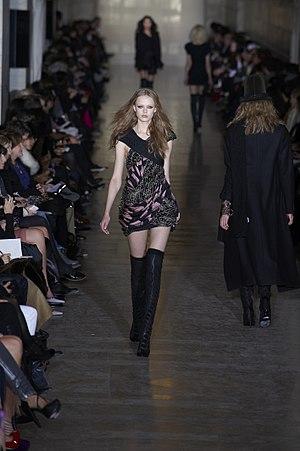
La cuissarde est une botte dont la tige monte au-dessus du genou, jusqu'à recouvrir la cuisse. Les hauteur de tige varient et font prendre à la botte le nom de botte genoullière lorsque le genou seul est couvert ou cuissarde au sens propre lorsque la cuisse ou une partie de la cuisse est couverte.